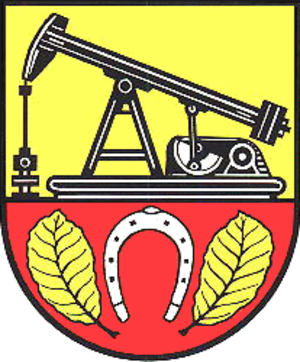
Steimbke est une municipalité allemande du land de Basse-Saxe et l'arrondissement de Nienburg/Weser. En 2014, elle comptait 2 419 hab.